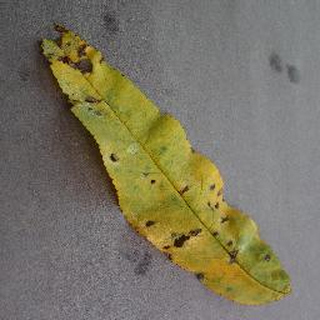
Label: peach_bacterial_spot